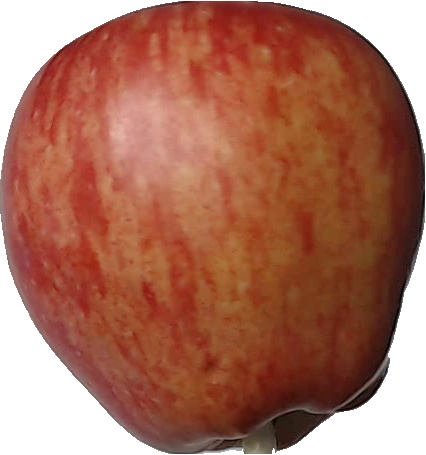
Label: apple_red_1